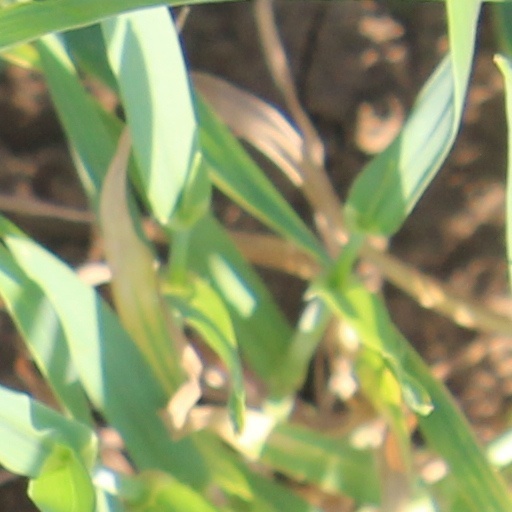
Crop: wheat